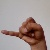
The image shows a hand gesture representing the letter 'J' in Indian Sign Language.